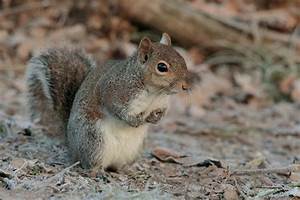
Label: squirrel